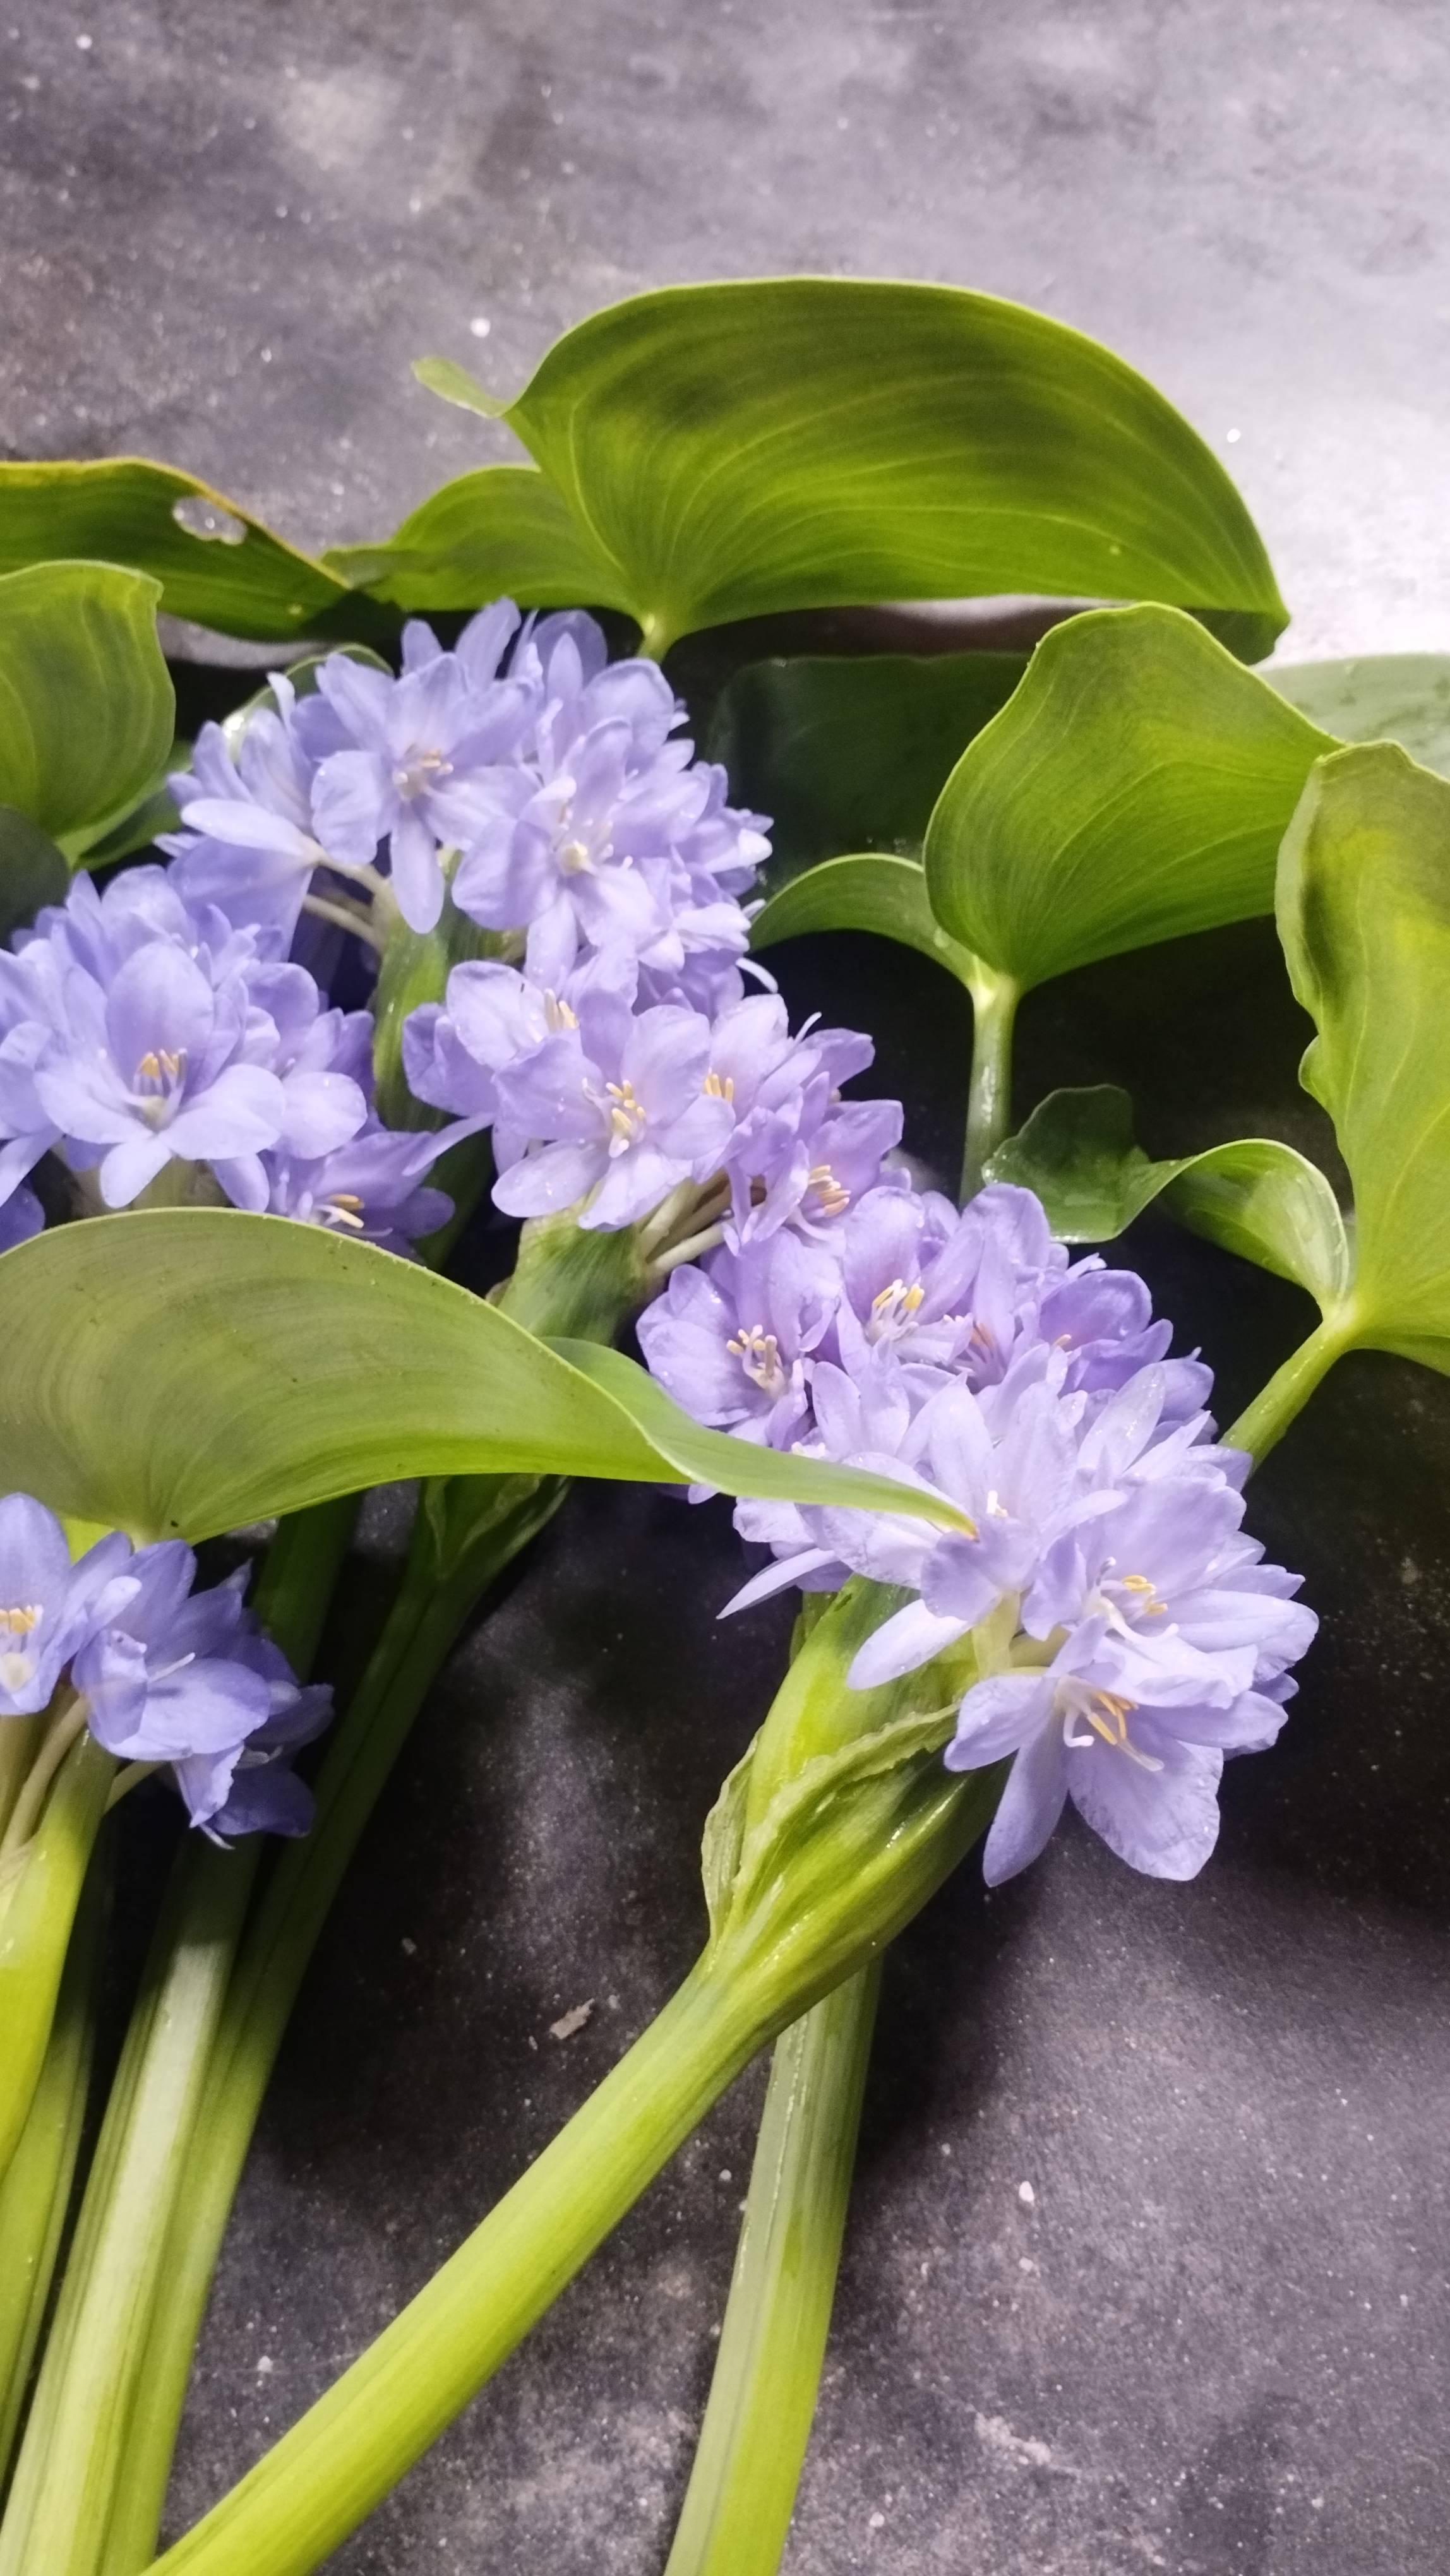
Species: Heartleaf False Pickerelweed (Monochoria korsakowii)